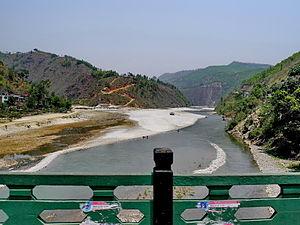
Népal
La route Lhassa – Katmandou est l'un des grands axes routiers de franchissement de l'Himalaya. Longue de 920 km, elle relie Lhassa, la capitale de la région autonome du Tibet en République populaire de Chine, et Katmandou, la capitale du Népal.